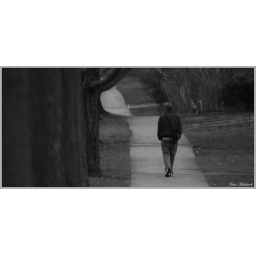
A subject walking away, back to the camera in black and white.